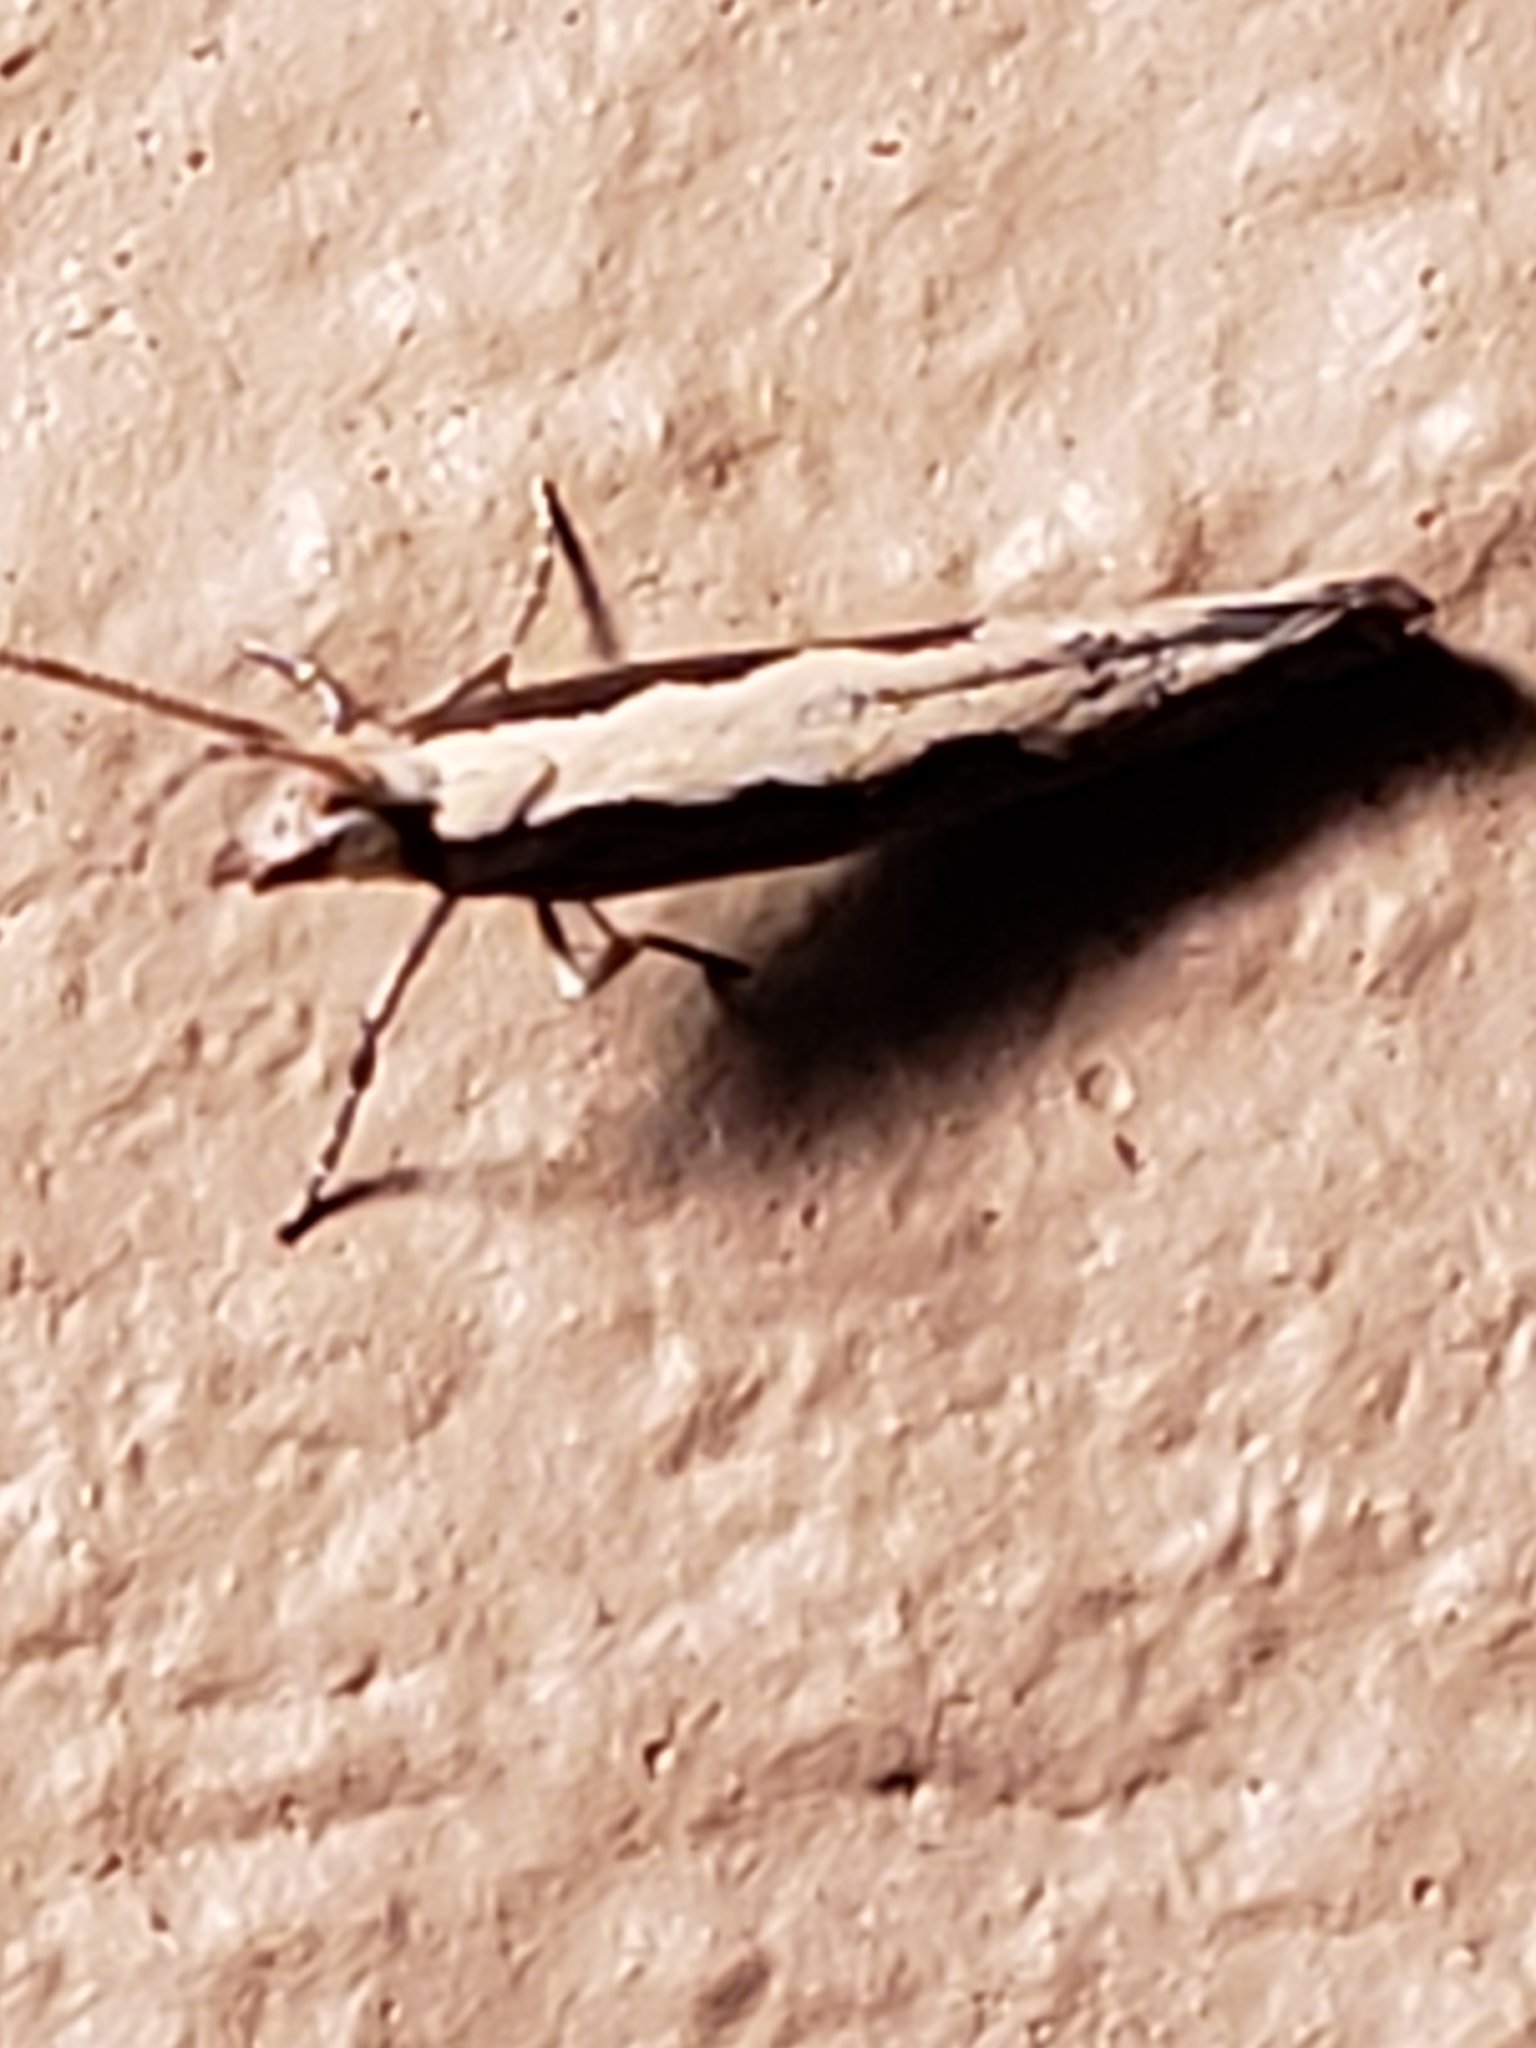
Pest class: diamondback_moth